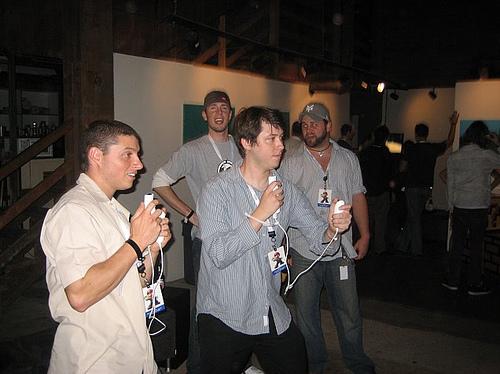
A group of men playing a game with Nintendo Wii controllers.